Giangurra, Queensland

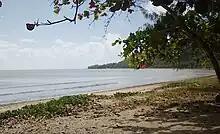

The town was named on 1 December 1962 by the Queensland Place Names Board.